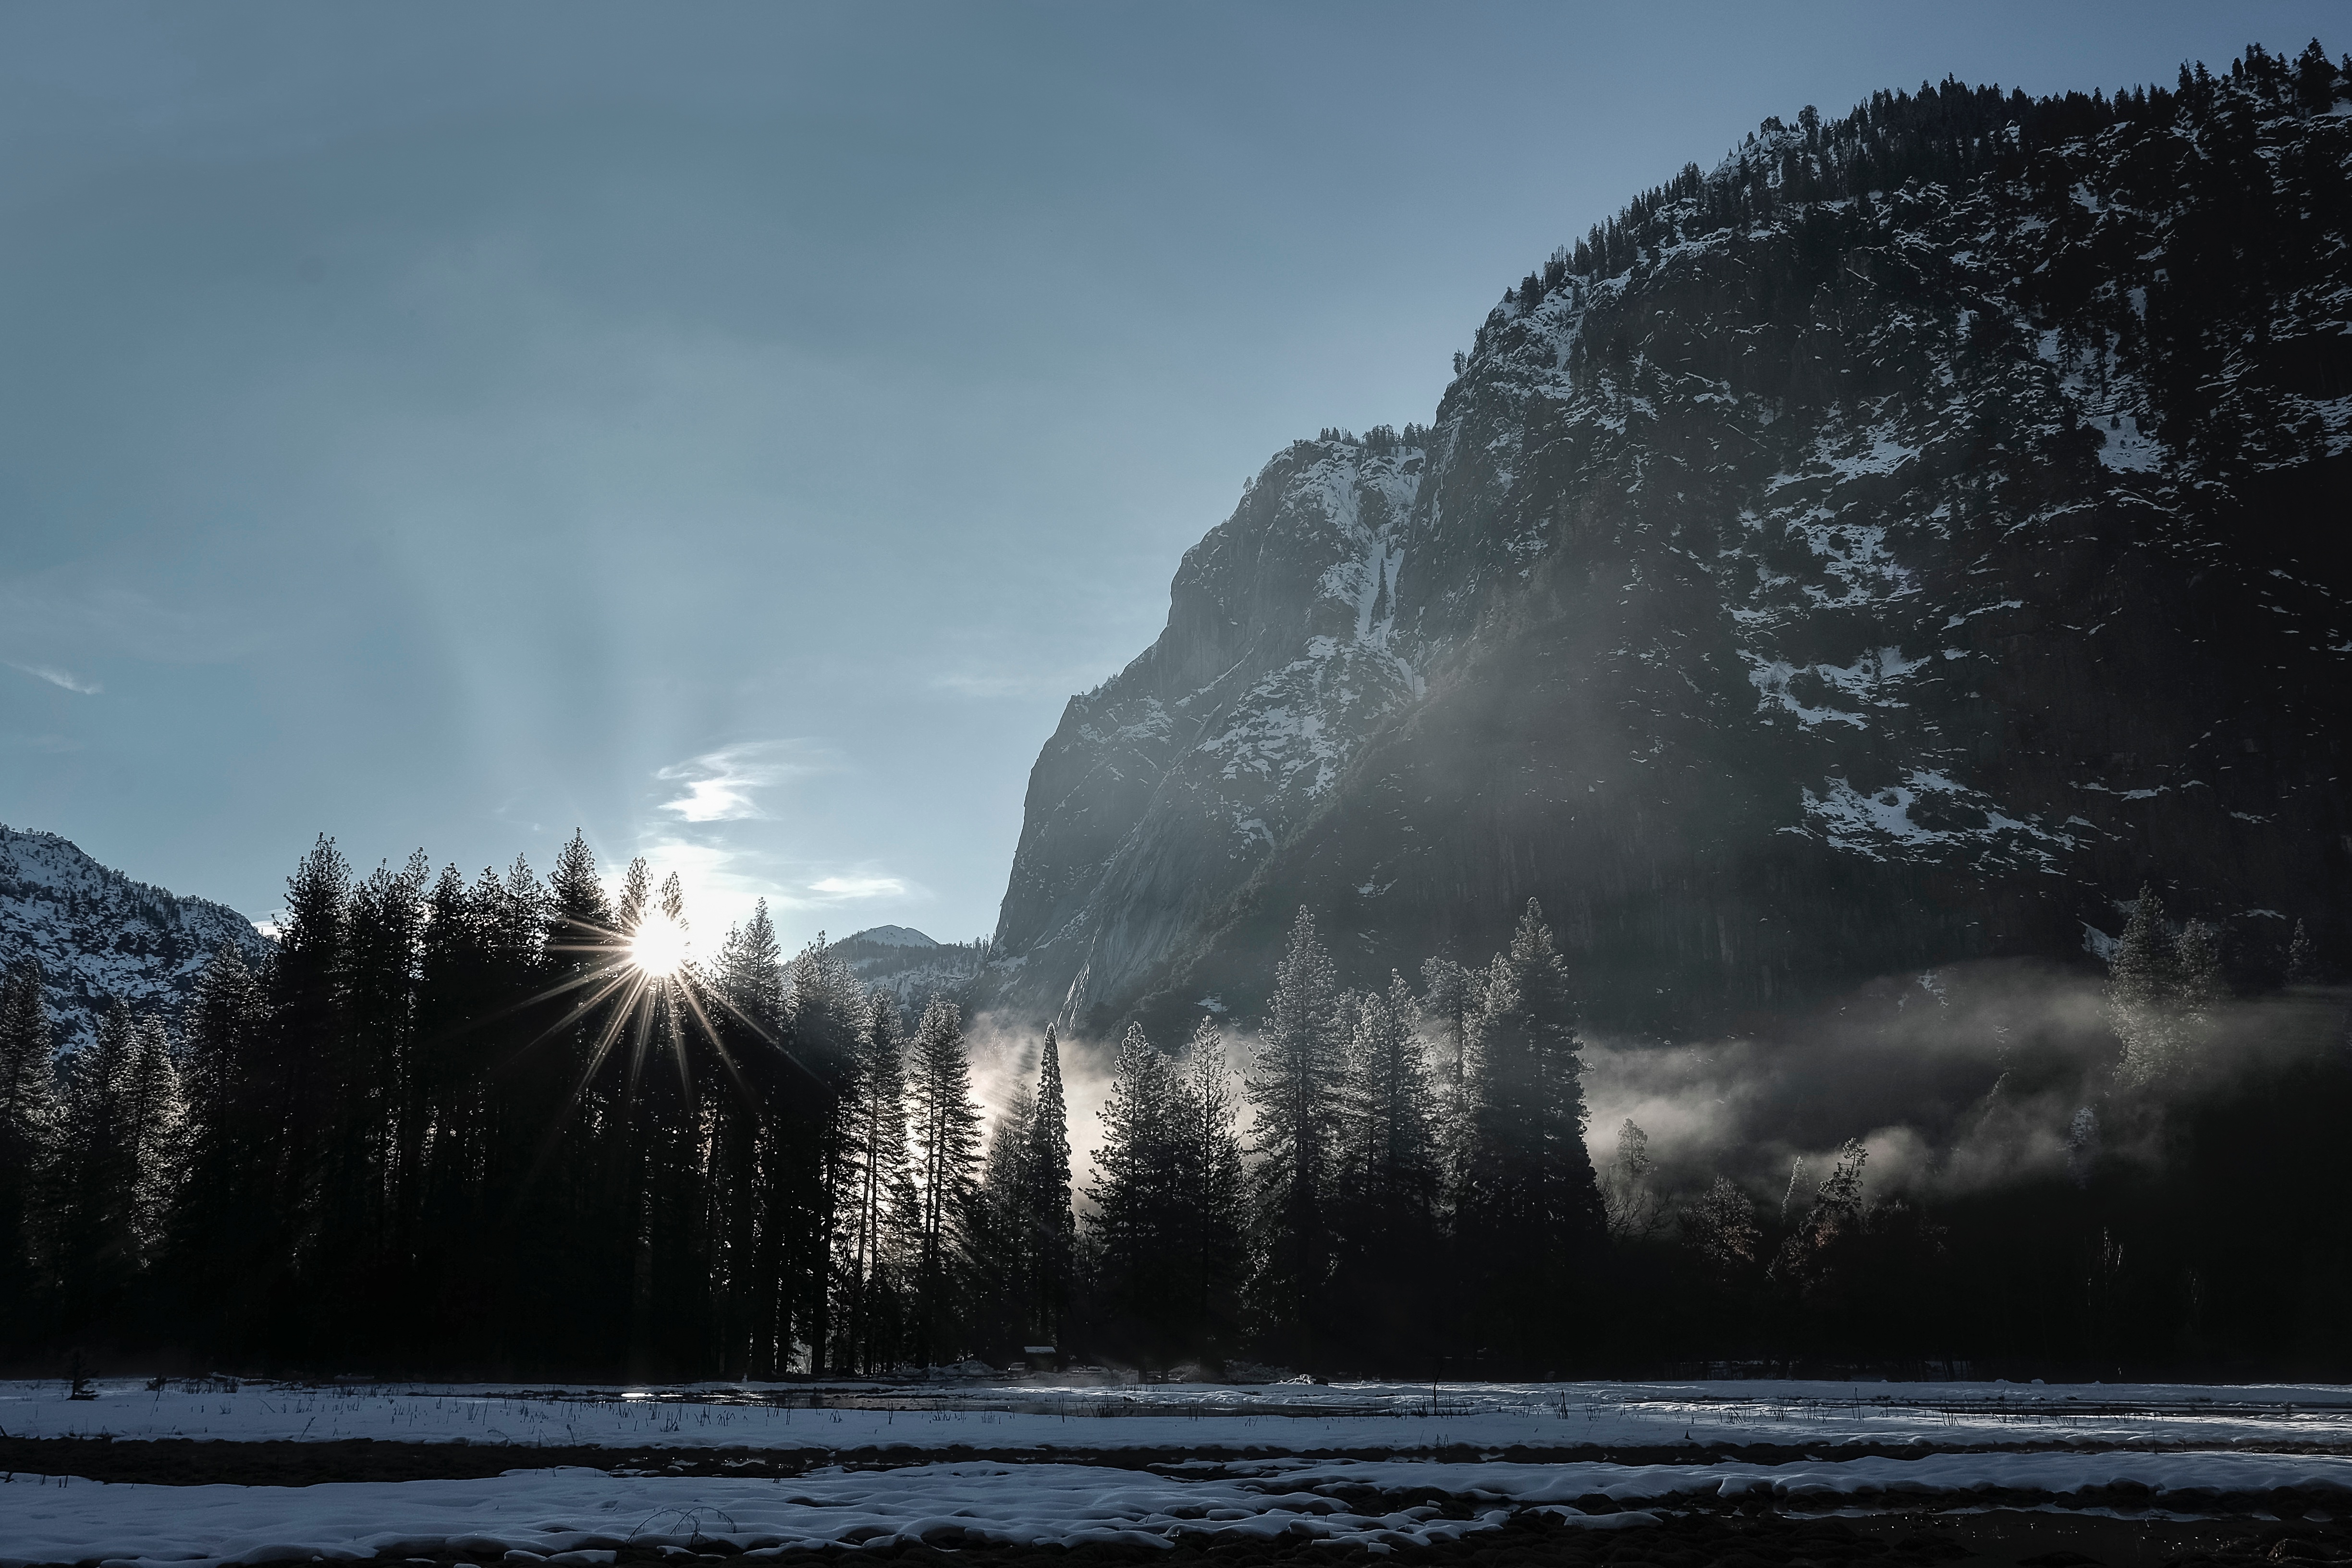
sea, tree, water, nature, horizon, mountain, snow, winter, cloud, sky, fog, mist, sunlight, morning, wave, lake, dawn, dusk, ice, reflection, weather, darkness, moonlight, atmospheric phenomenon